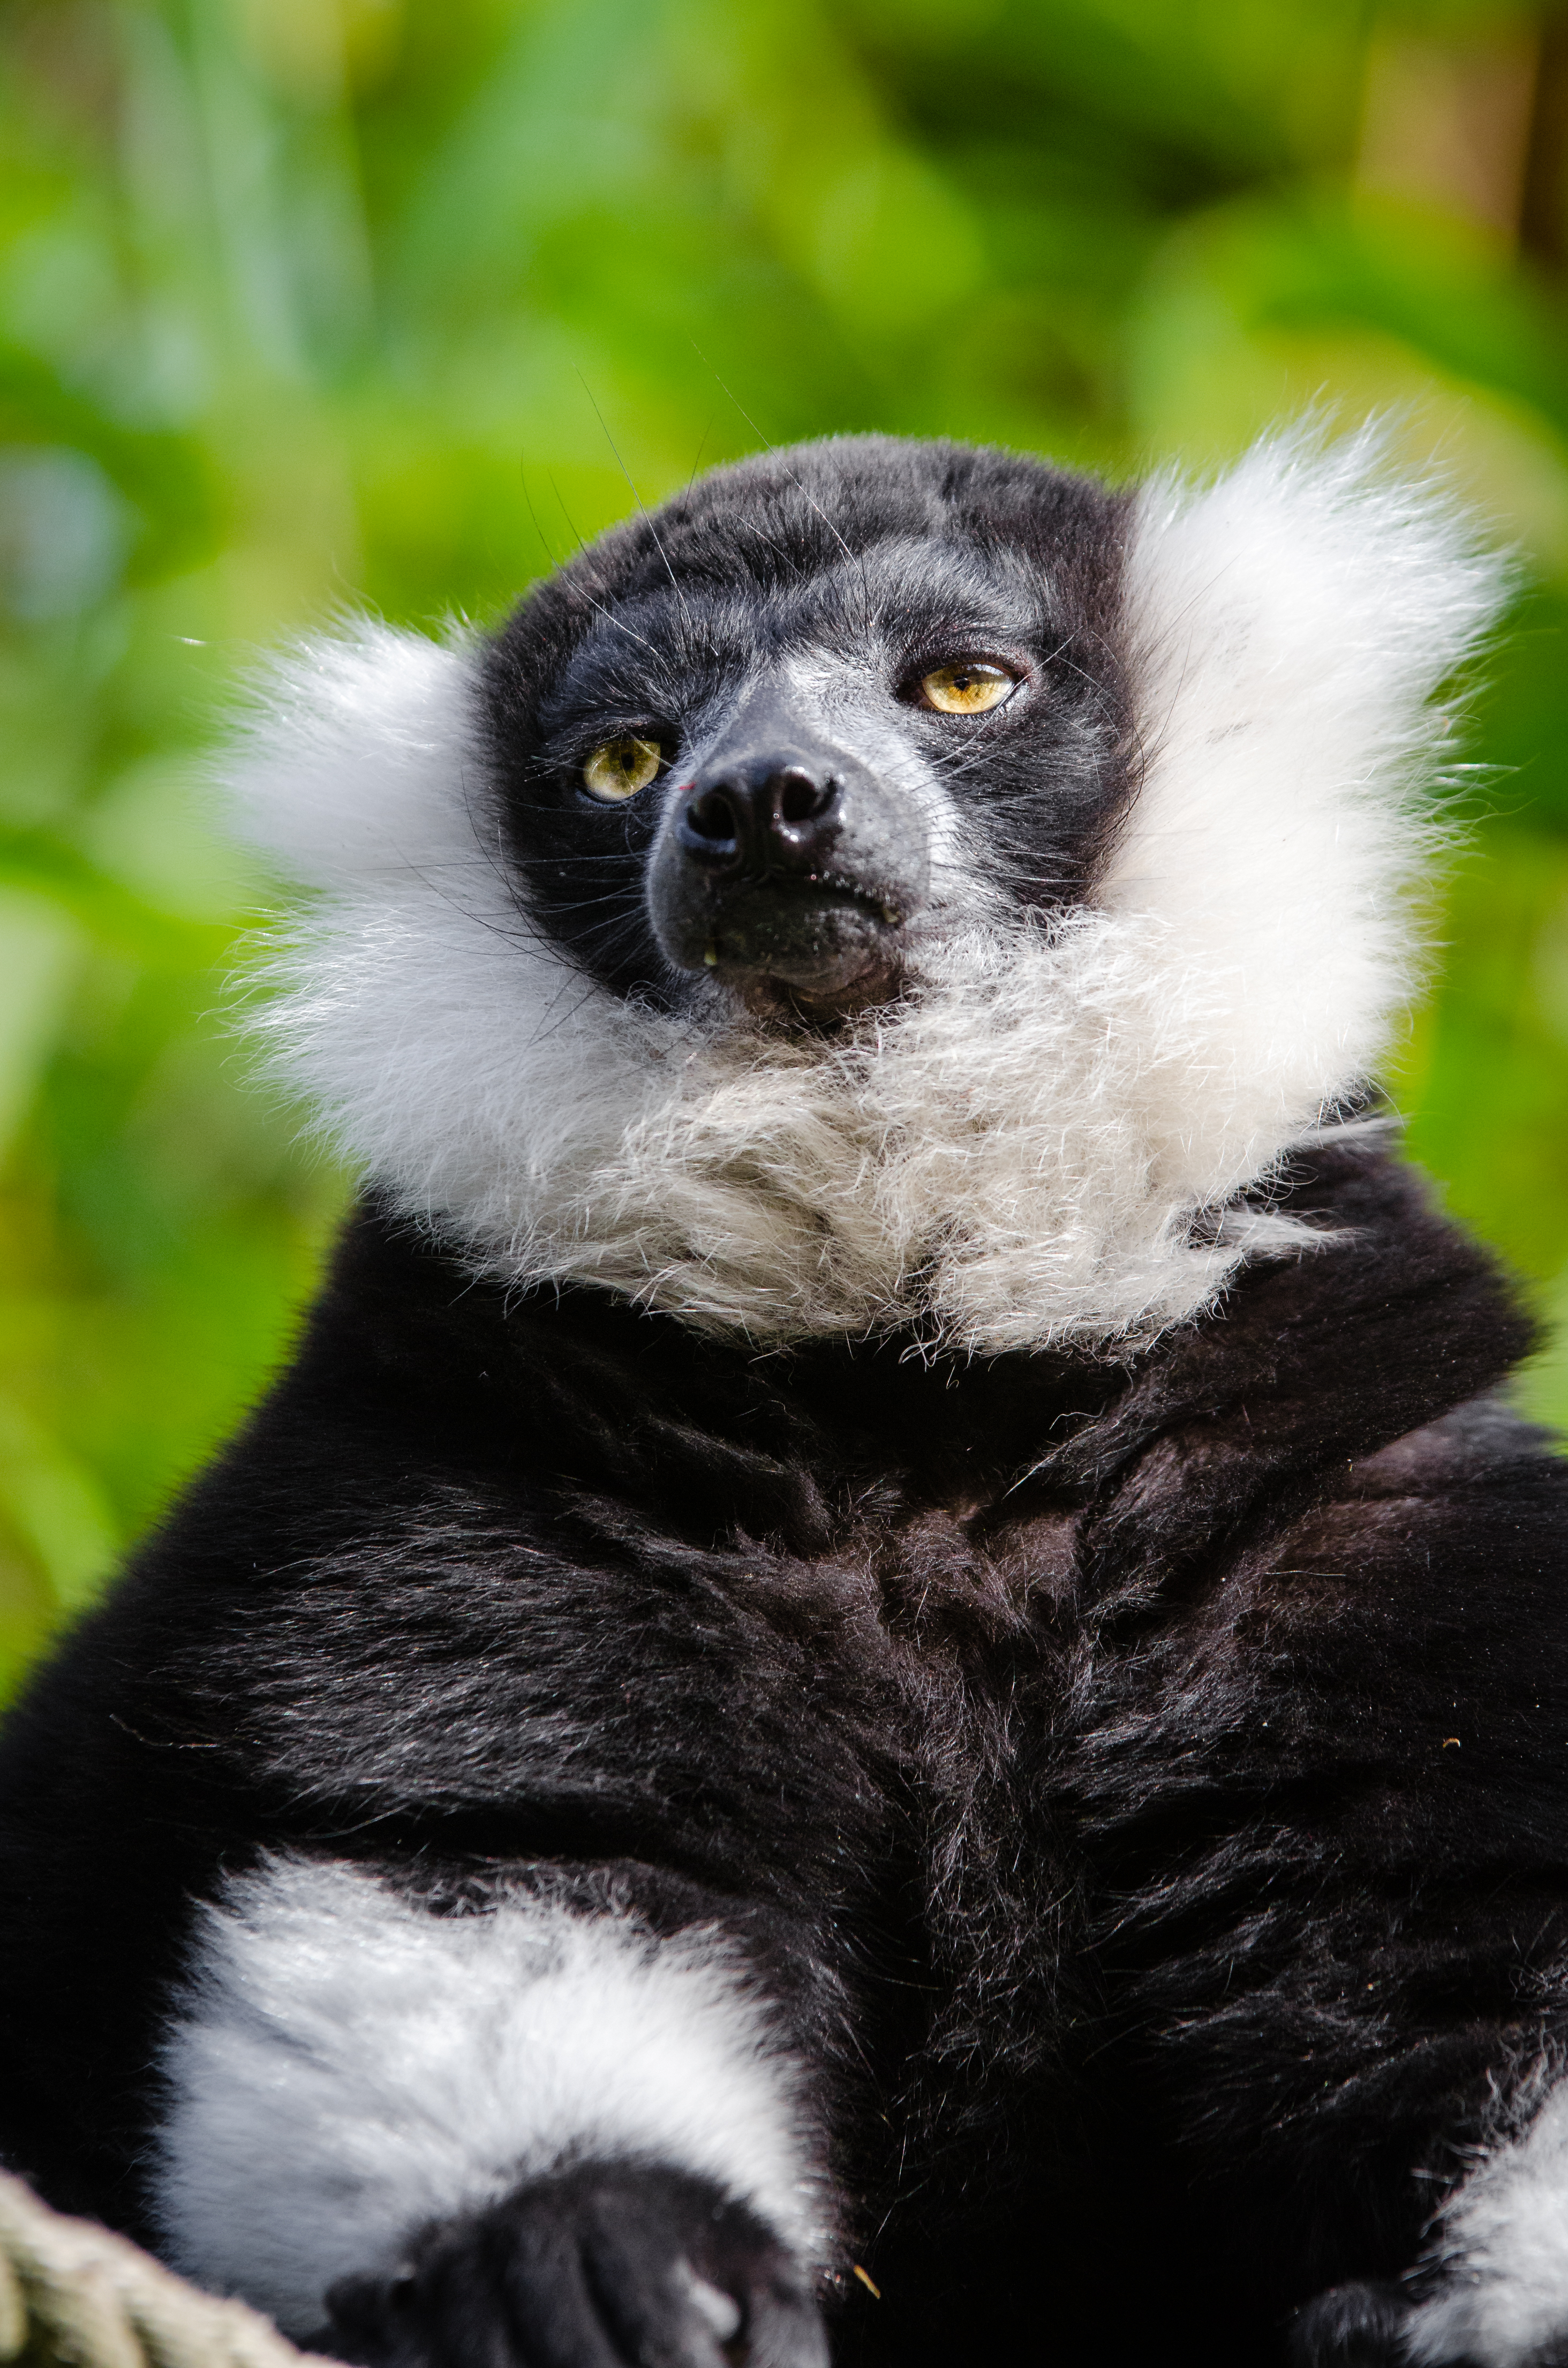
wildlife, mammal, fauna, primate, vertebrate, lemur, new world monkey